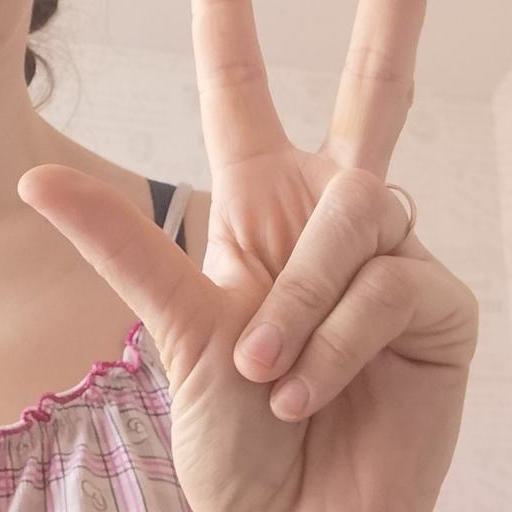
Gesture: three2